Postage stamps and postal history of Sierra Leone

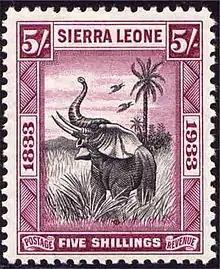
A 1933 stamp of Sierra Leone commemorating the centenary of abolition

This is a survey of the postage stamps and postal history of Sierra Leone.